Makhanda (prophet)

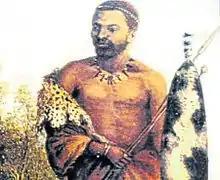
Image of Chief Makhanda. Date of photo: May 16, 2016. Content provider: Thembani Onceya.

Makhanda, also spelled Makana and also known as "Nxele" ("the left-handed"), ( – 25 December 1820) was a Xhosa indigenous doctor. He served as a top advisor to Chief Ndlambe. During the Xhosa Wars, on 22 April 1819, he initiated an abortive assault on the town previously known as Grahamstown, in what was then the Cape Colony.